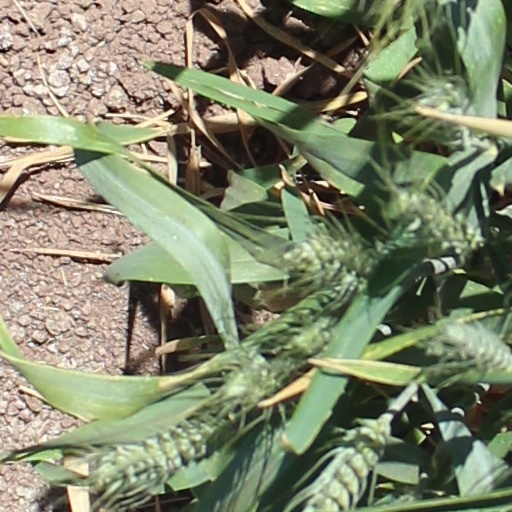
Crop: wheat